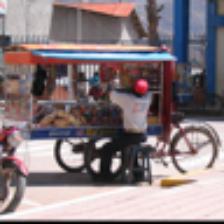
Label: NonHuman